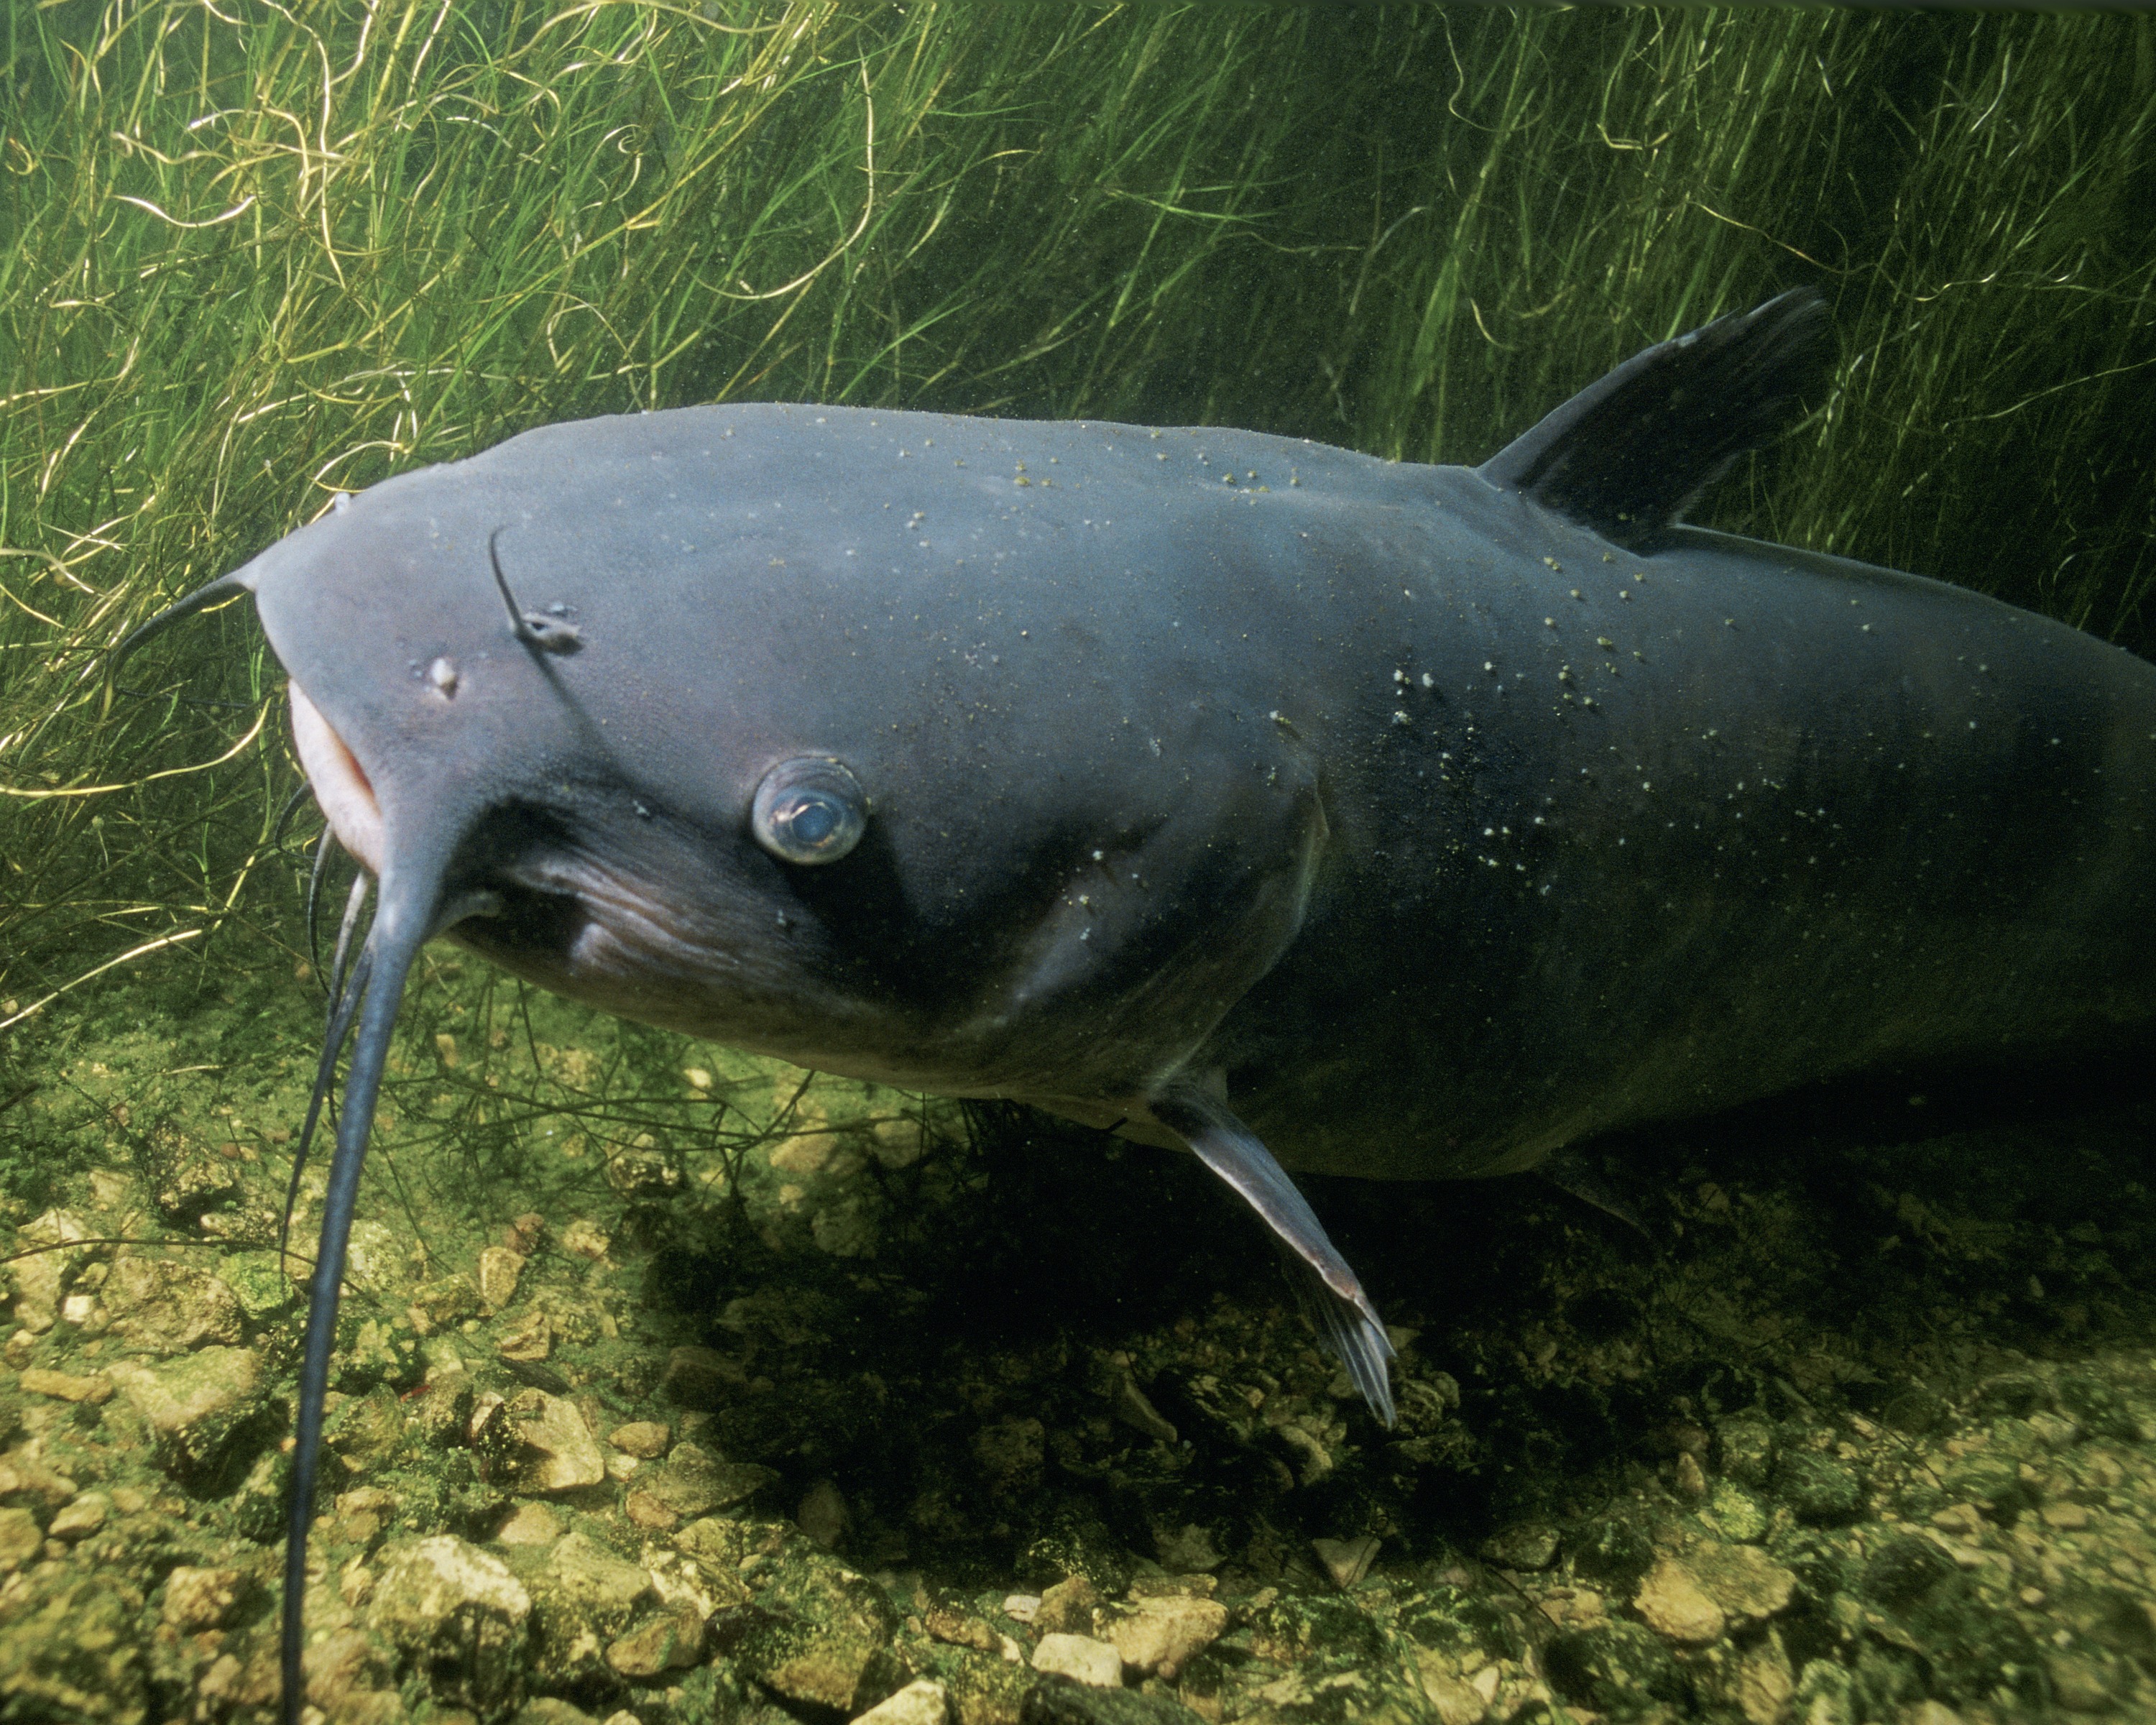
water, lake, river, underwater, macro, biology, fresh, fish, fauna, close up, vertebrate, catfish, channel catfish, marine mammal, marine biology